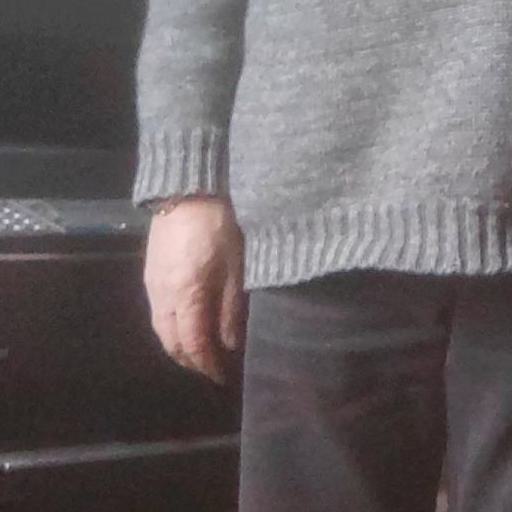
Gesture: no_gesture